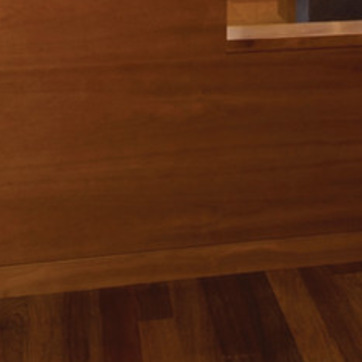
Material: wood